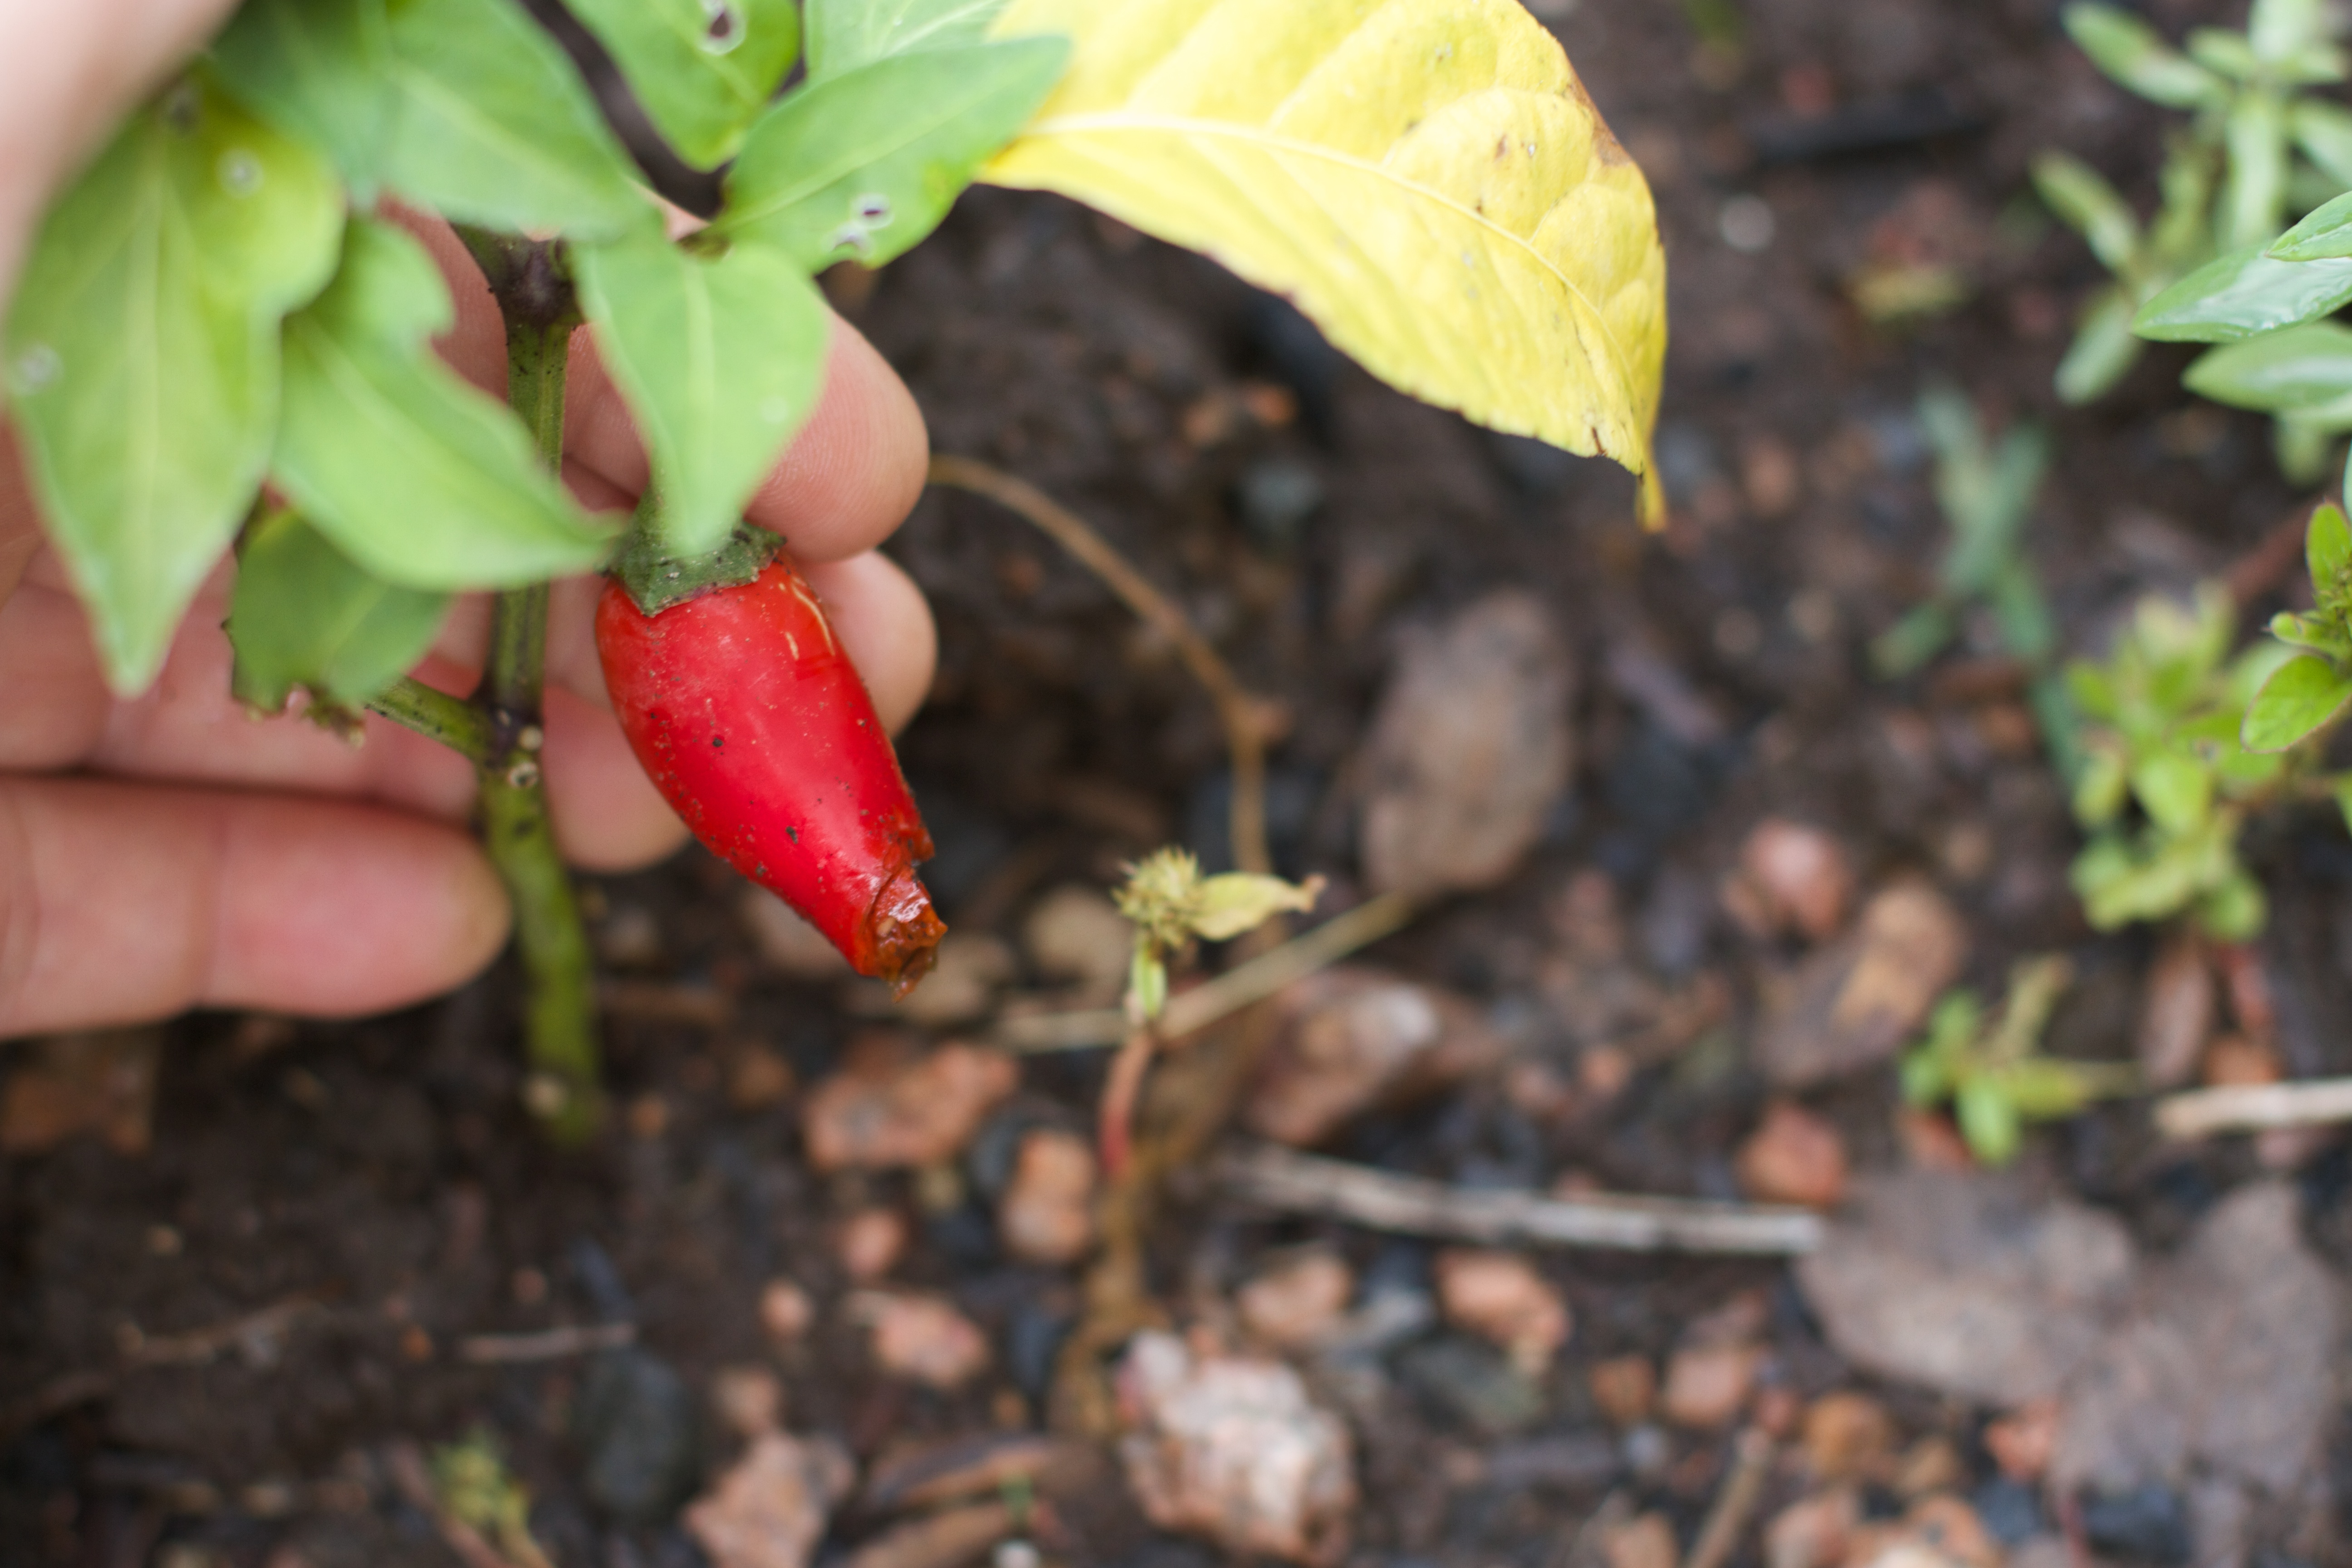
plant, leaf, flower, food, produce, soil, botany, flora, flowering plant, land plant